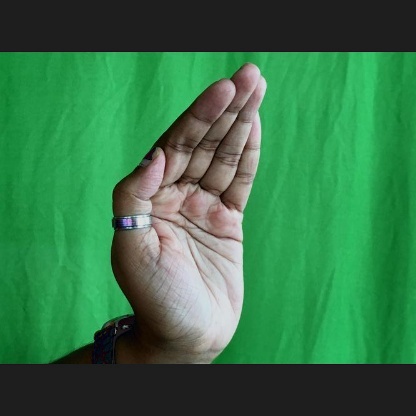
Mudra: Sarpasirsha